OTMA

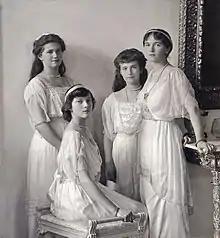
OTMA from left to right, Maria, Tatiana, Anastasia and Olga Nikolaevna in 1914.

OTMA was an acronym sometimes used by the four daughters of Emperor Nicholas II of Russia and his consort, Alexandra Feodorovna, as a group nickname for themselves, built from the first letter of each girl's name in the order of their births: